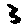
Label: 3